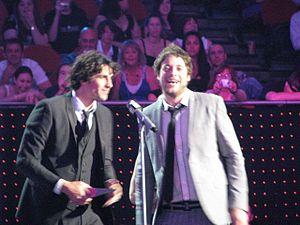
Hamish & Andy est un duo comique australien composé de Hamish Blake et Andy Lee. Ils animent l'émission radiophonique Hamish & Andy diffusée en Australie sur les stations du réseau Today.